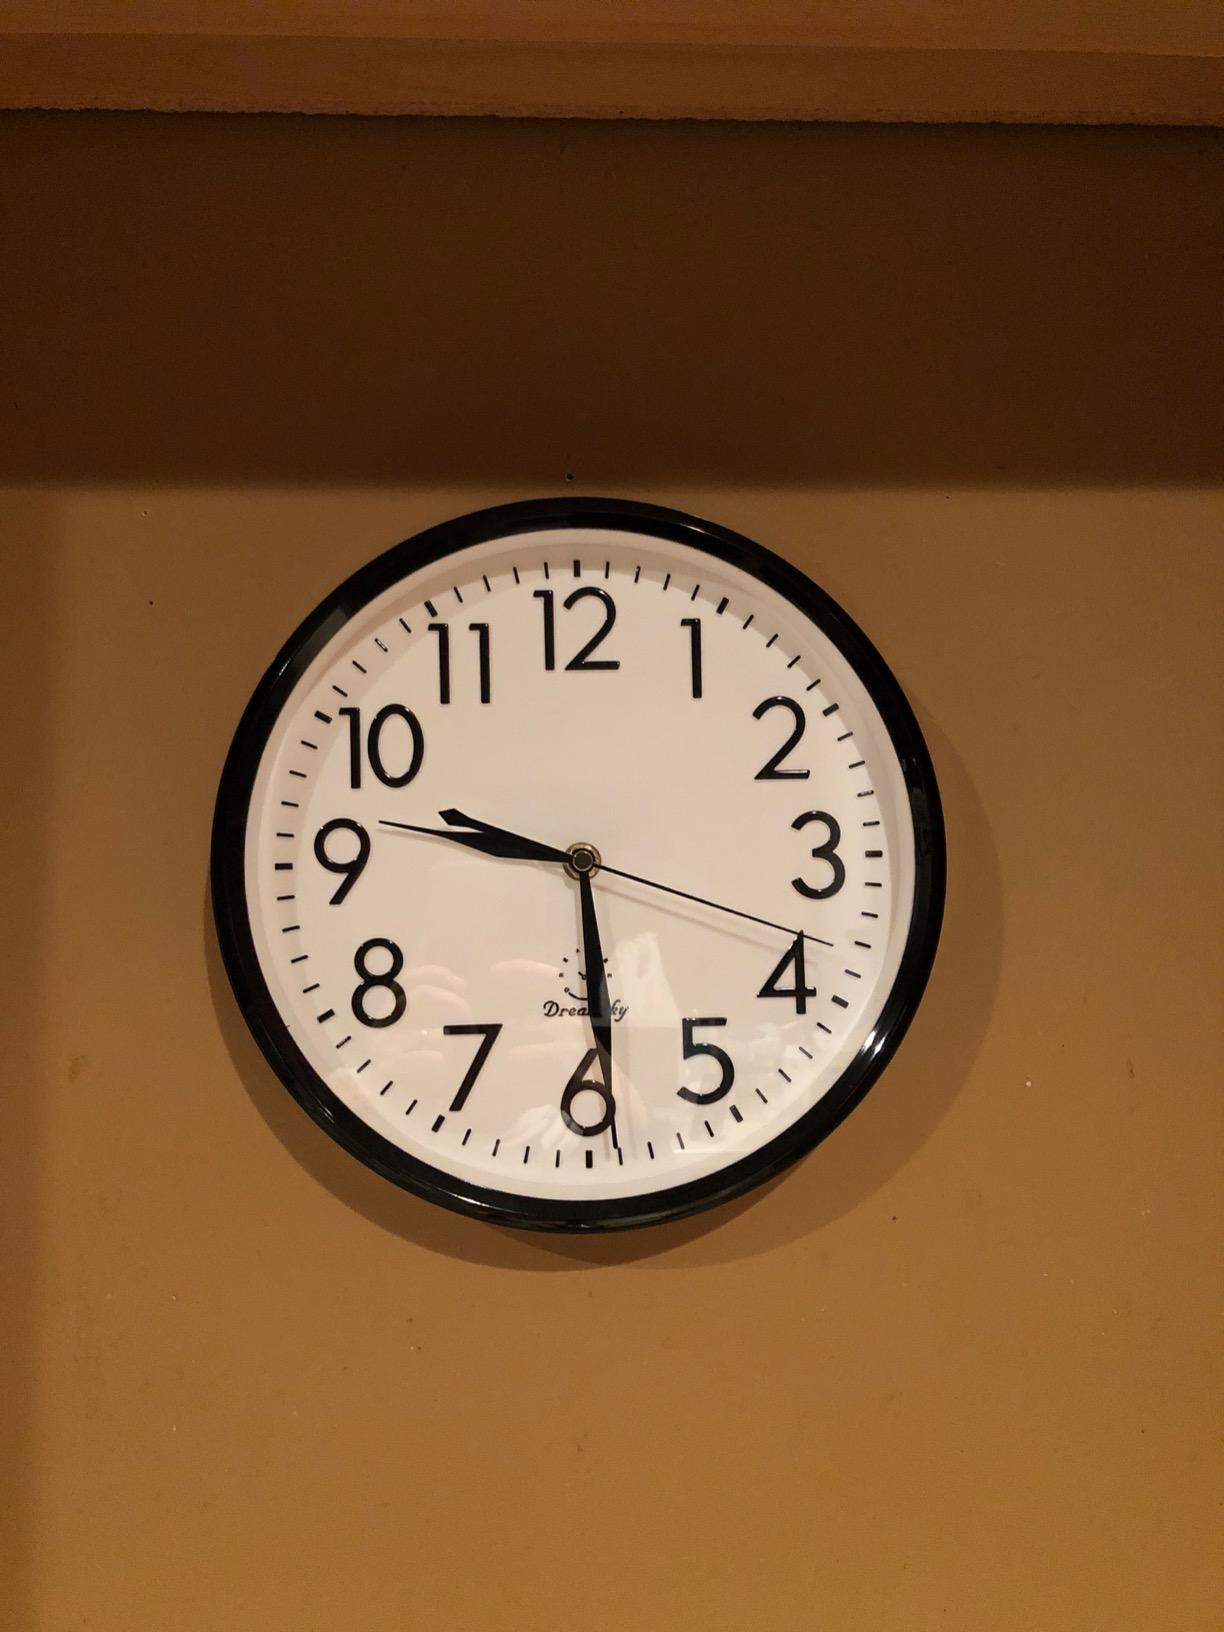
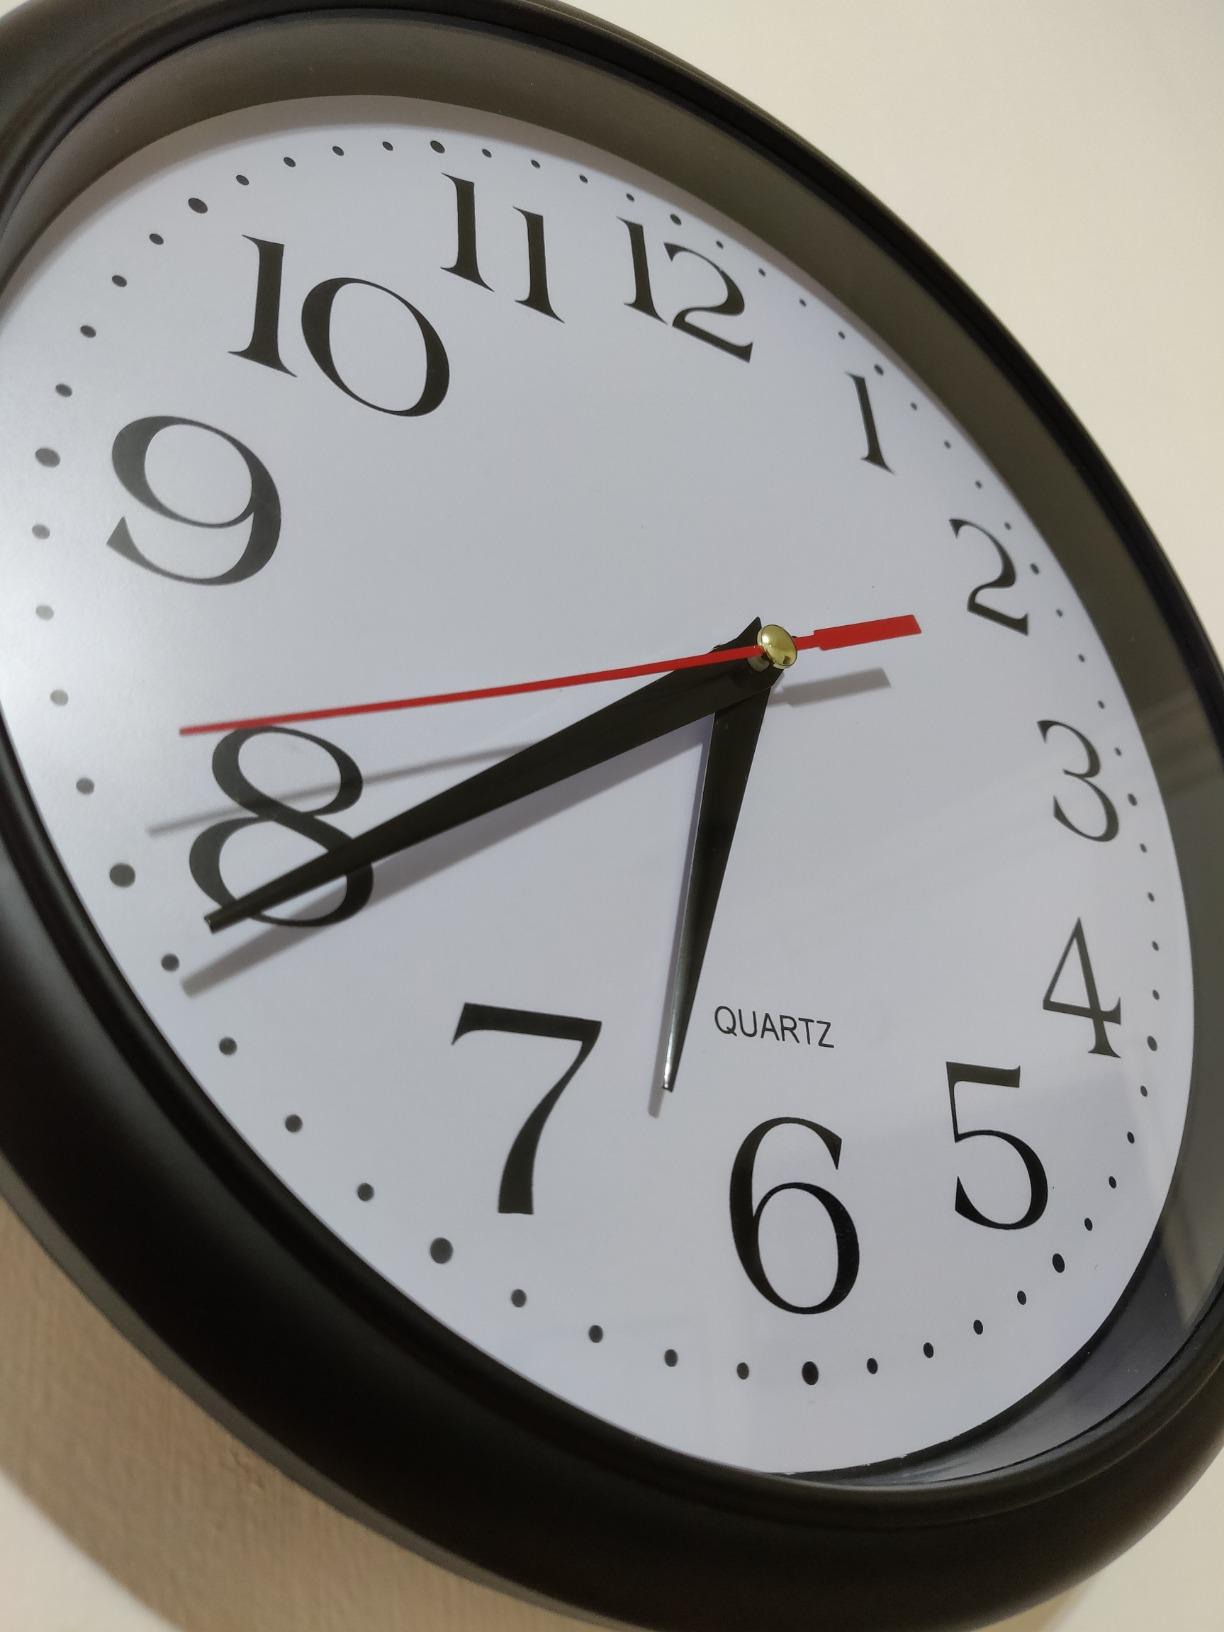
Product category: clock
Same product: no